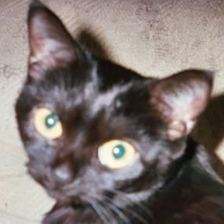
Species: cat
Breed: Bombay